Tartan

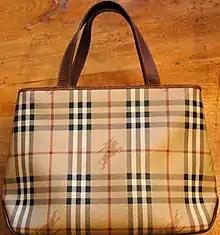
Handbag in Burberry check

In an 1849 letter to a publisher about a planned second edition of "Vestiarium Scoticum", John Sobieski Stuart noted that tartan had become "extensively worn and manufactured" on the continent, as far away as France, Germany, Bohemia, and Hungary; he also expressed an interest in working directly with tartanware and tartan book makers W. & A. Smith of Mauchline. The same year, the Duke and Duchess of Atholl (whose entire estate was prescribed tartan livery) hosted a Highland-dress affair in London, the Royal Caledonian Ball, the first known charity ball (still a sold-out annual event today). The 1859 opening of the massive Loch Katrine waterworks (to pump fresh water to Glasgow, running out of well water) was attended by Queen Victoria, with the Atholl Highlanders (cannon in tow), the Celtic Society of Glasgow, and an honour-guard unit called the Glasgow Volunteers putting on a tartan- and piper-laden display for the newspapers; it was a confluence of modern engineering and romantic–patriotic tartanry. When the Prince Consort died in 1861, Victoria commissioned a tartan-kilted statue of Albert at Balmoral by William Theed.